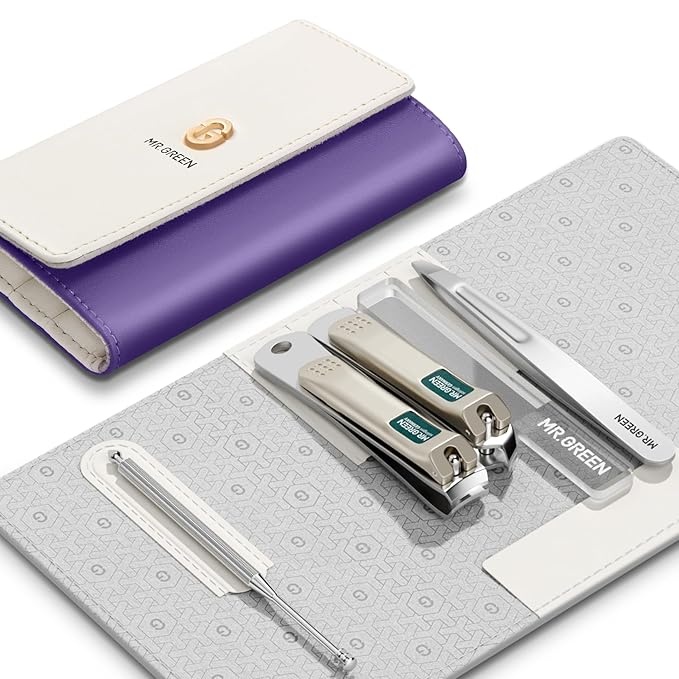
MR.GREEN Colorful Manicure Set Practical Pedicure Kits Nail Clippers Personal Care Tools Facial Hair Scissors with Fashion Case (Mr-6684 Purple)
About This Fashionable, Colorful, and Practical Manicure Set Series: This series includes five different-colored leather cases paired with five different combinations of accessories to meet all your nail care needs. The series incorporates five types of accessories: nail clippers, slanted nail clippers, ear pick, nano glass nail files,eyebrows tweezers and facial fine hair scissors, combined into five different sets. The leather cases of the nail care kits are made of high-grade PU leather, featuring a stylish contrasting color design complemented by the premium G logo, resembling a piece of art filled with a sense of sophistication. The majority of the accessories are made of high-grade stainless steel, combined with advanced production techniques, ensuring exceptional quality, durability, and long-lasting sharpness. This personal care tools set definitely worth having,It is not only very suitable for personal use, but also very suitable as a delicate gift for family or friends.
Brand: MRGREEN
Category: Health & Beauty > Personal Care > Cosmetics > Cosmetic Tools > Nail Tools > Manicure Tool Sets